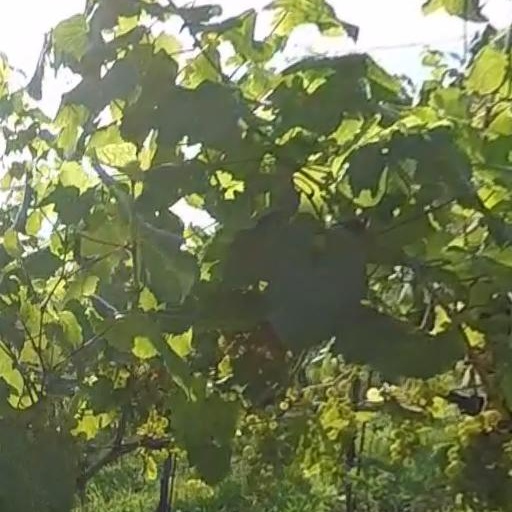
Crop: grape